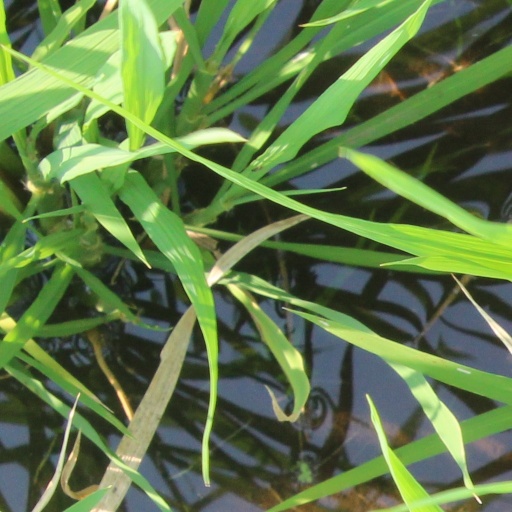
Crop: rice